Gore Ouseley

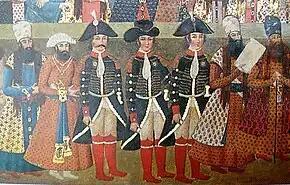
The English delegation at the Court of Fath Ali Shah in 1808: John Malcolm, Harford Jones and Gore Ouseley.

He served as ambassador to Persia from 1810 where he was involved with negotiating treaties principally with Persia and Russia. He was accompanied by his brother as secretary, Sir William Ouseley, who like Gore was a keen orientalist. Gore Ouseley was the first ambassador to Persia since Sir Dodmore Cotton was sent by Charles I. Nominally he was supporting the Shah of Persia (Fat′h Ali Shah Qajar). He allegedly bribed Persian clerics and politicians to persuade them to secure British interests in Persia. His most important undertaking was The Treaty of Gulistan: Гюлистанский договор), which was prepared by the ambassador with the help of the British Foreign Office. The treaty confirmed the inclusion of modern-day Azerbaijan, Daghestan and Eastern Georgia into the Russian Empire. This was agreed on 24 October 1813. Ouseley may have visited Persepolis during his stay in Persia, as a group of reliefs from the site collected by him were donated to the British Museum in 1825.